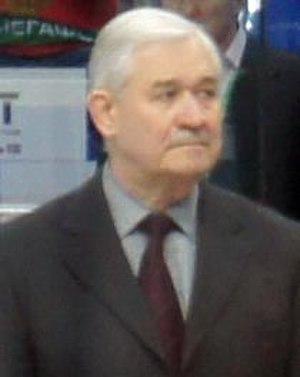
Vladimir Vladimirovitch Iourzinov — en russe Владимир Владимирович Юрзинов — est un joueur professionnel puis entraîneur russe de hockey sur glace. Il a été admis au Temple de la renommée de la Fédération internationale de hockey sur glace en 2002 en tant que bâtisseur. Il est également membre des temples de la renommée du hockey russe et finlandais.